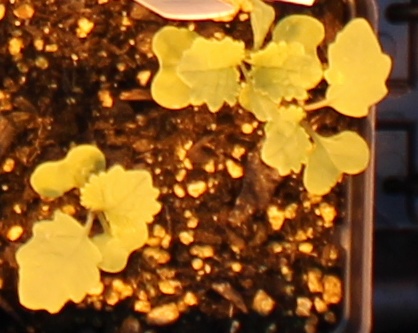
Label: Canola